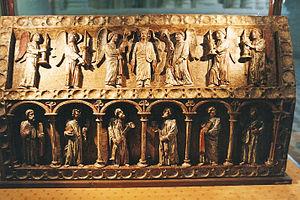
Cunault (Maine-et-Loire, France), église Notre-Dame, châsse de saint Maxentiol, 13e siècle, classée M.H..
Notre-Dame de Cunault est une église priorale située sur l'ancienne commune de Cunault près de la Loire à une quinzaine de kilomètres de Saumur, en direction d'Angers. Elle est un chef-d'œuvre de l'architecture romane de l'Anjou du Moyen Âge.